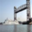
Label: bridge